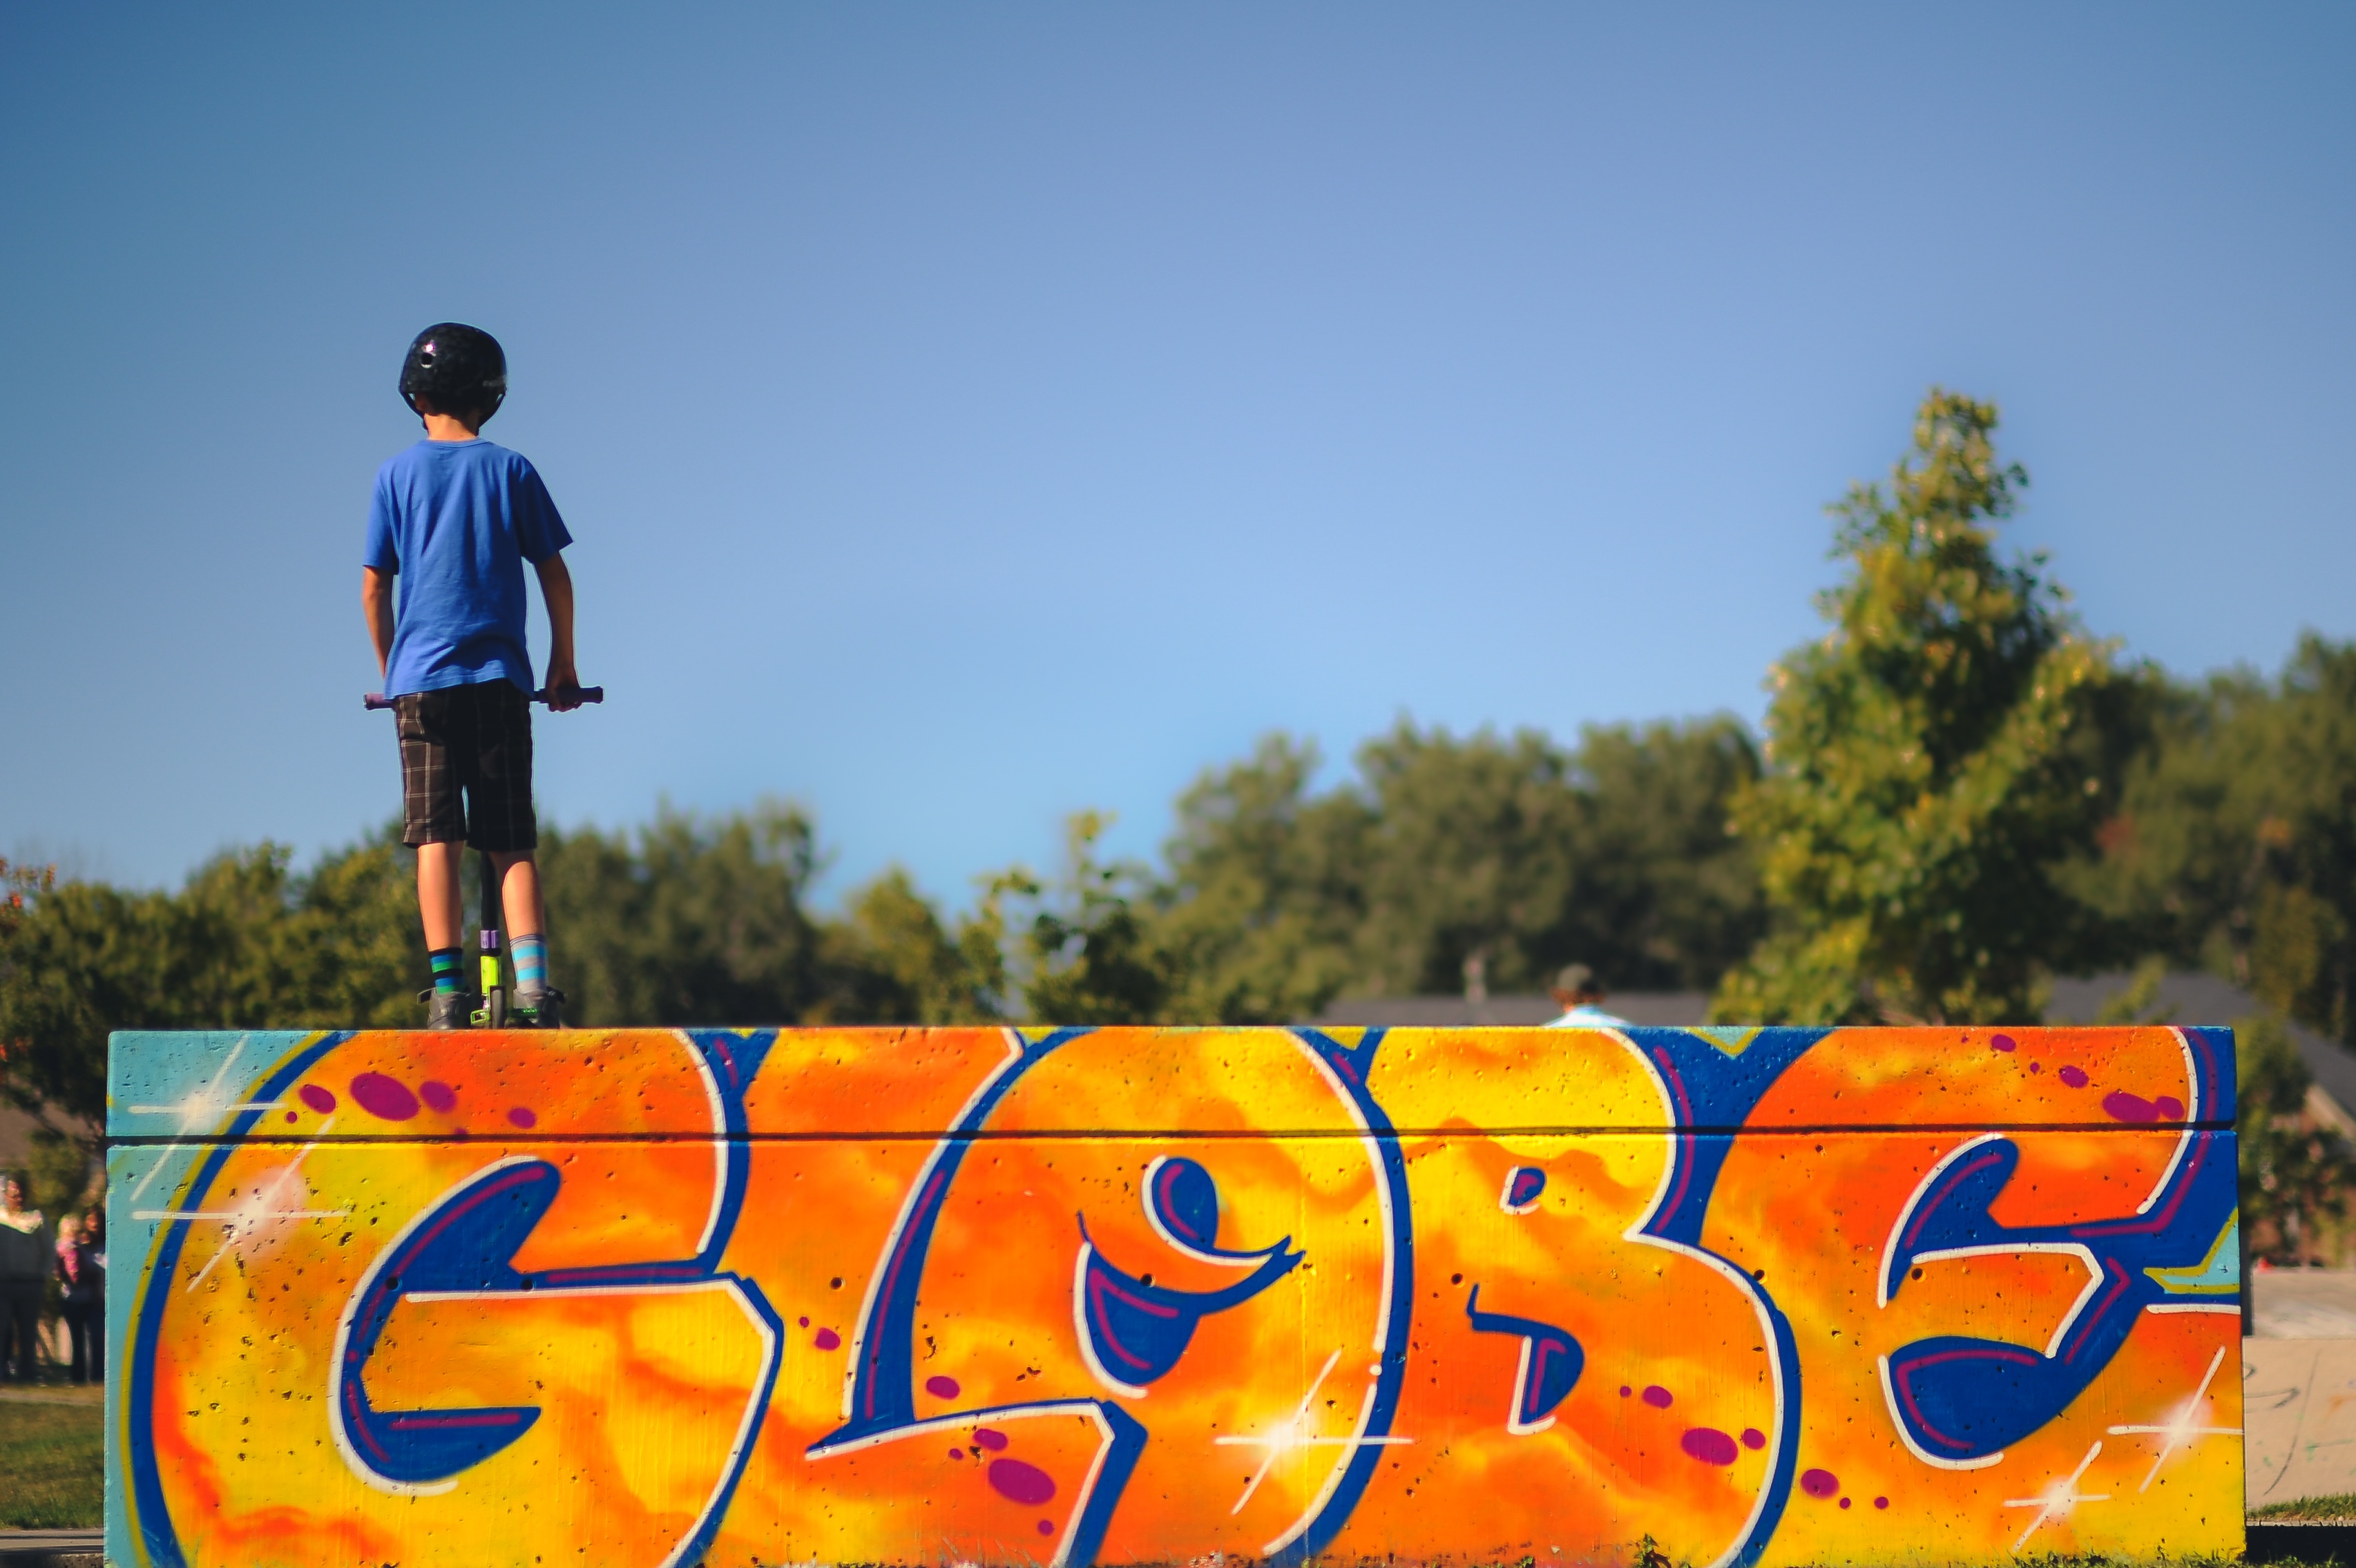
tree, grass, plant, sky, car, boy, kid, summer, vacation, recreation, daytime, vehicle, child, yellow, tourism, leisure, graffiti, race, art, fun, scooter, sports, helmet, area, atmosphere of earth